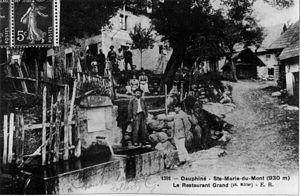
Sainte-Marie-du-Mont est une commune française située, géographiquement dans le massif de la Chartreuse, administrativement dans le département de l'Isère en région Auvergne-Rhône-Alpes et, autrefois rattachée à l'ancienne province du Dauphiné et limitrophe de l'ancien duché de Savoie.